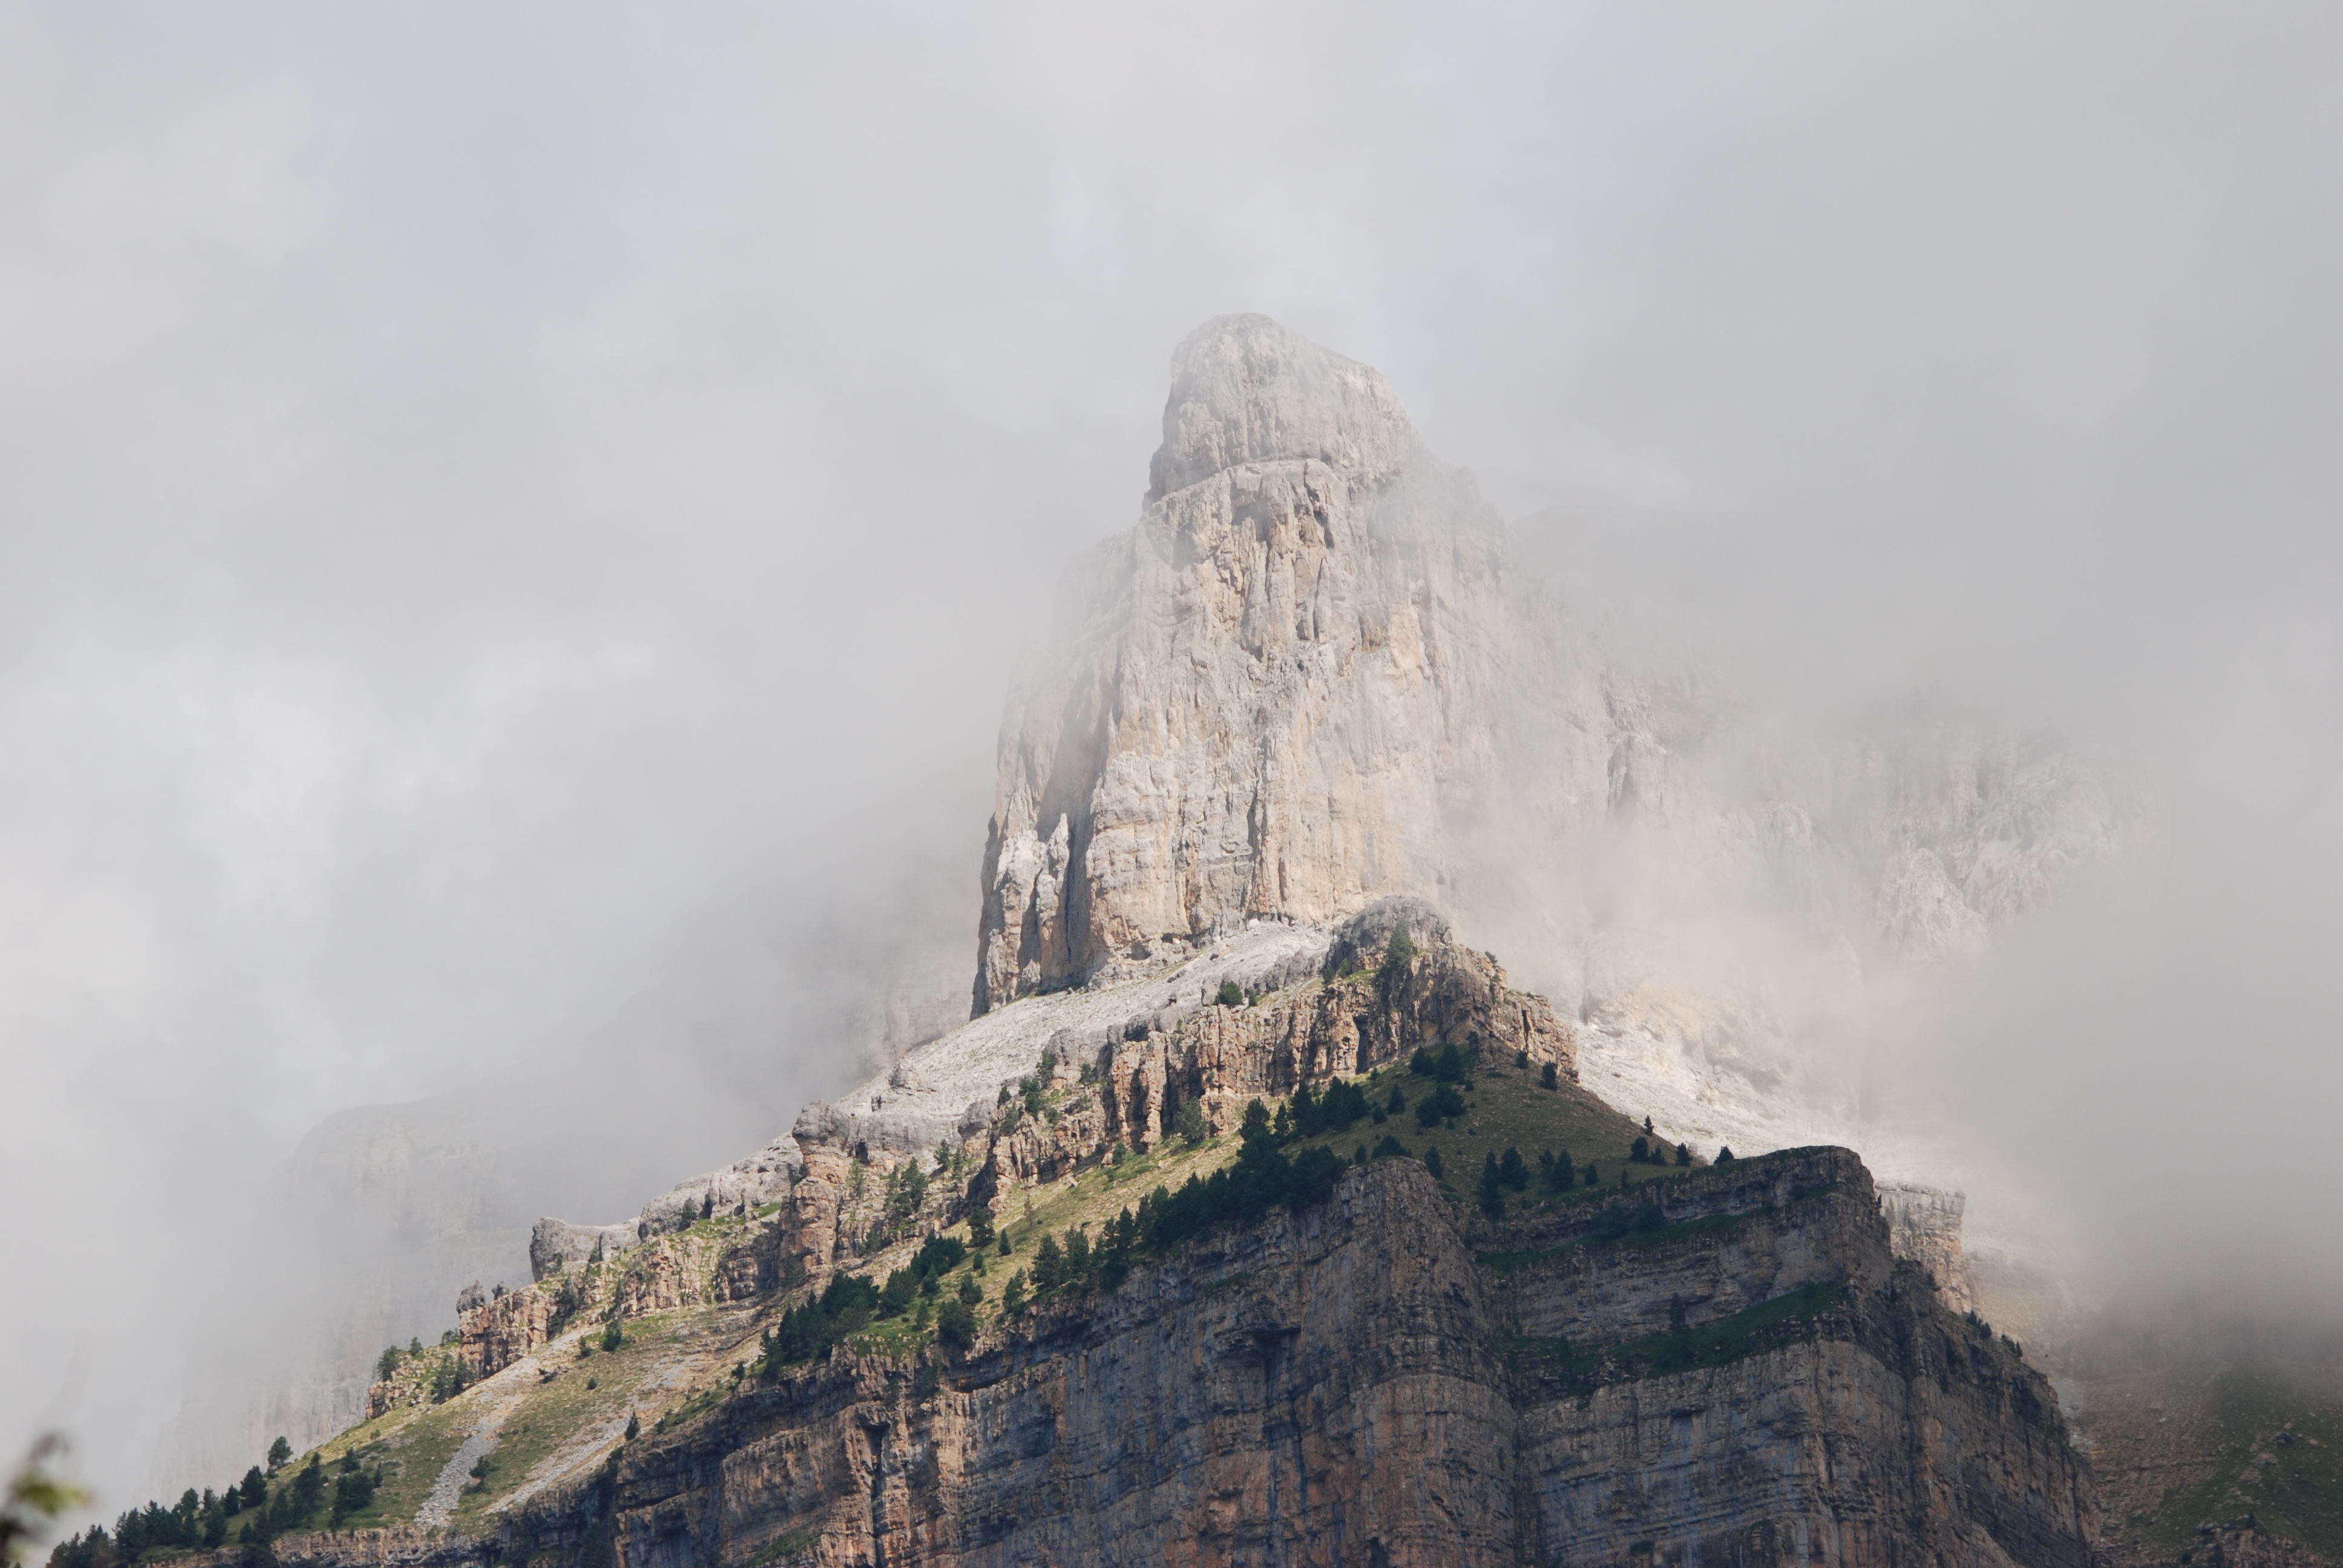
nature, rock, mountain, snow, winter, cloud, fog, mist, mountain range, weather, landmark, summit, spain, temple, pyrenees, atmospheric phenomenon, mountainous landforms